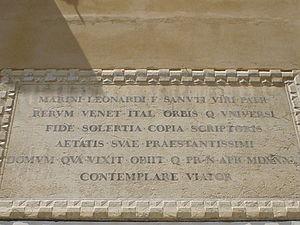
Marino Sanuto dit l’Ancien ou Torcello est un géographe et voyageur vénitien.